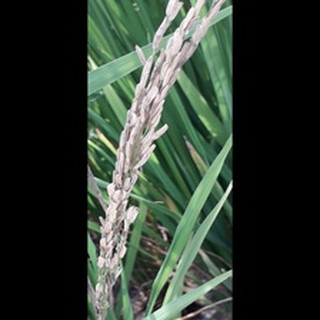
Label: diseased_rice